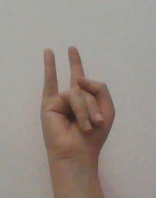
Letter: la